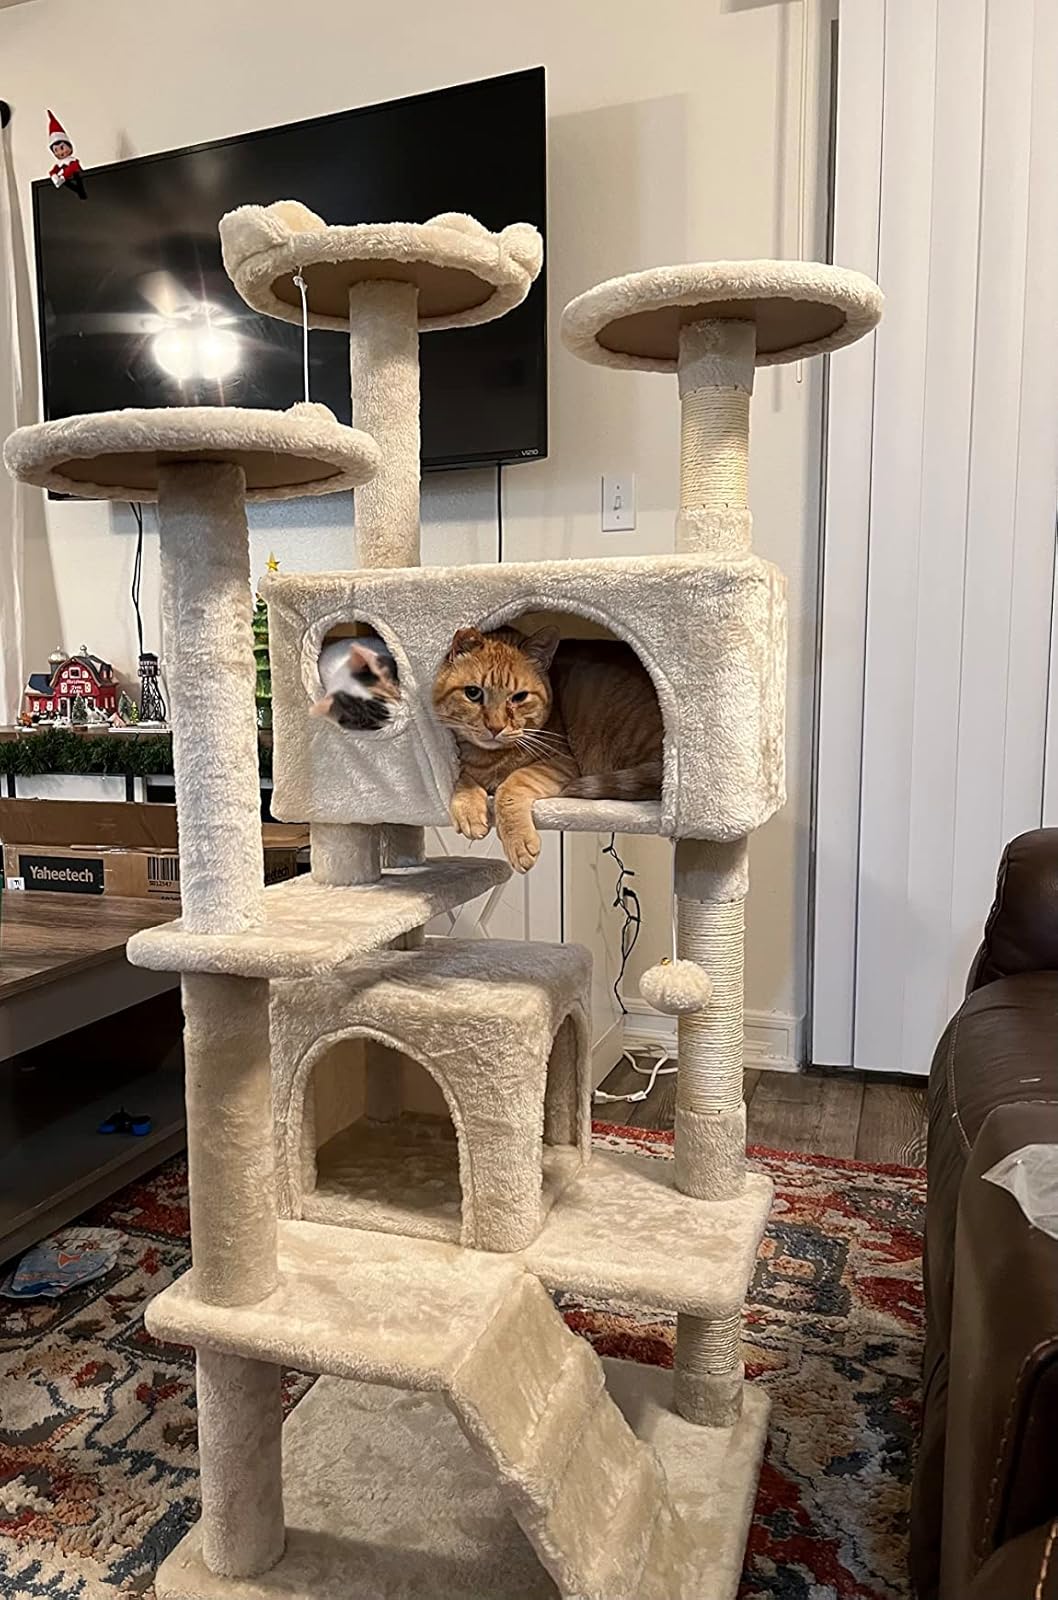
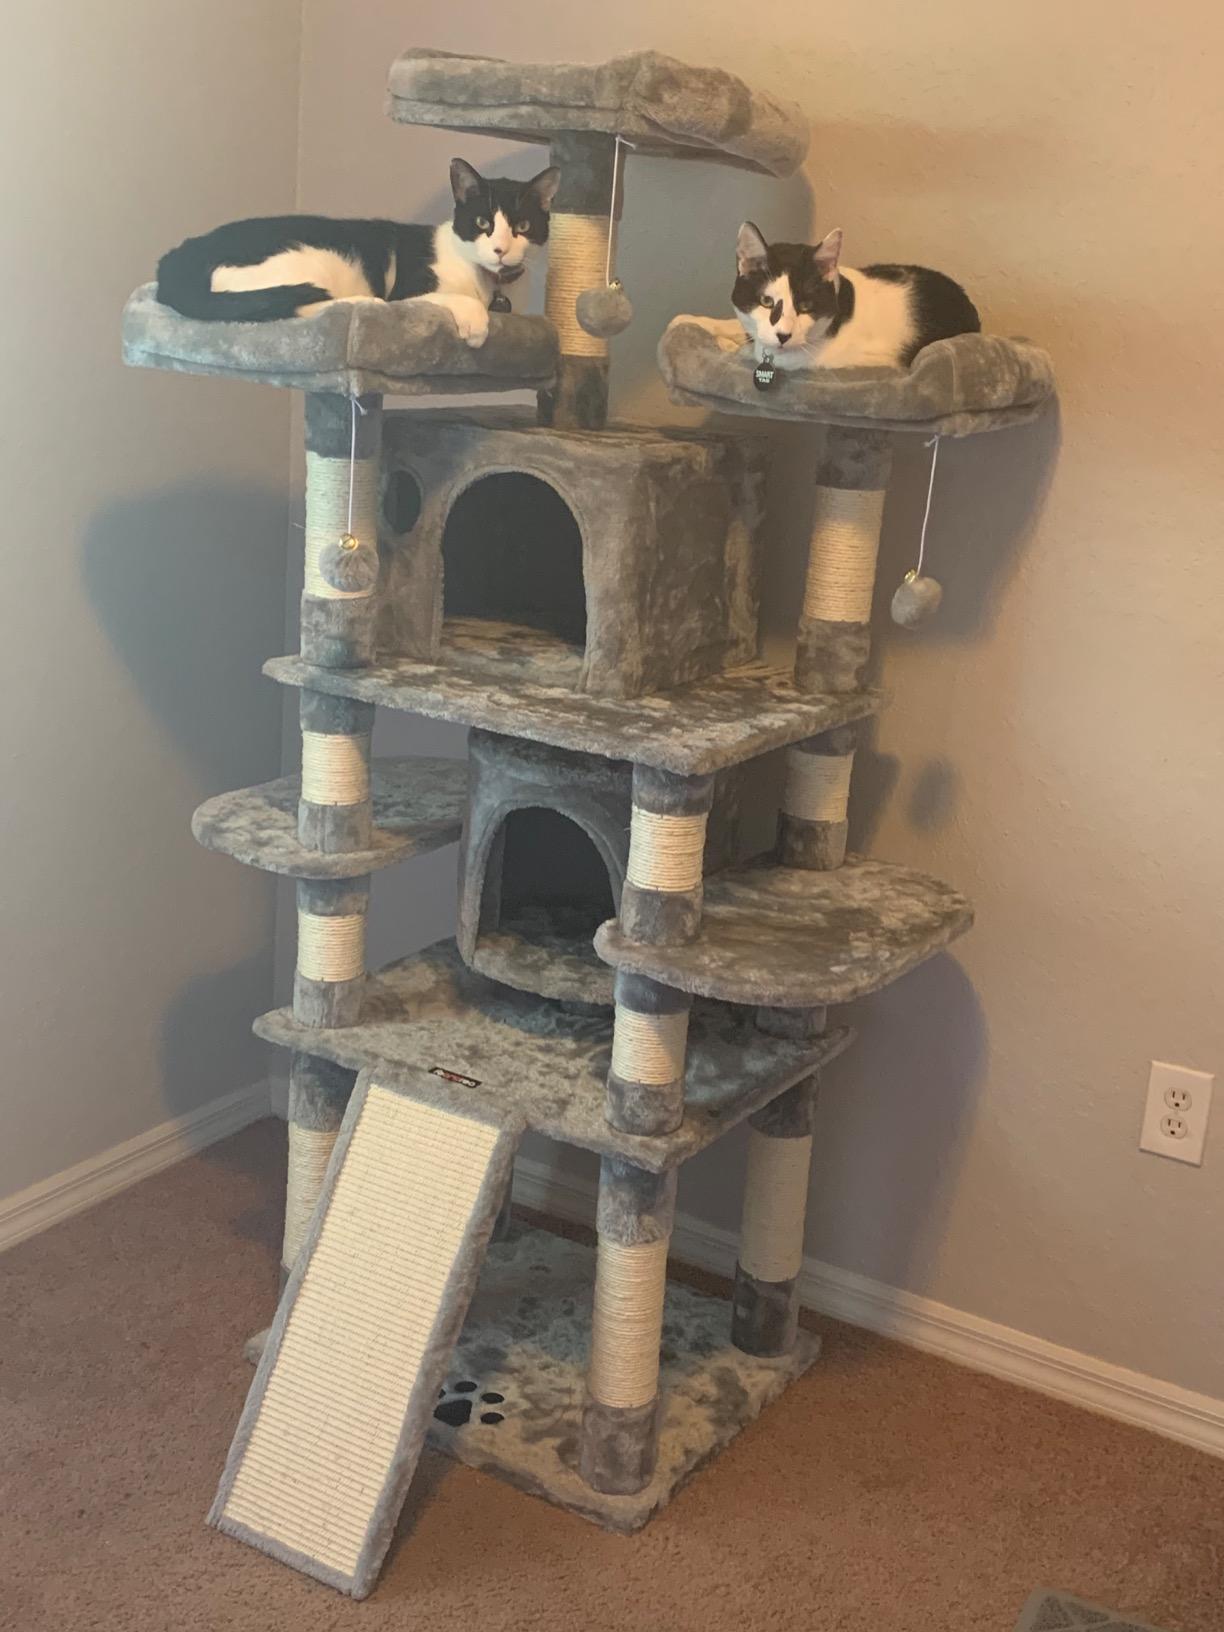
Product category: items_cat tree
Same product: no